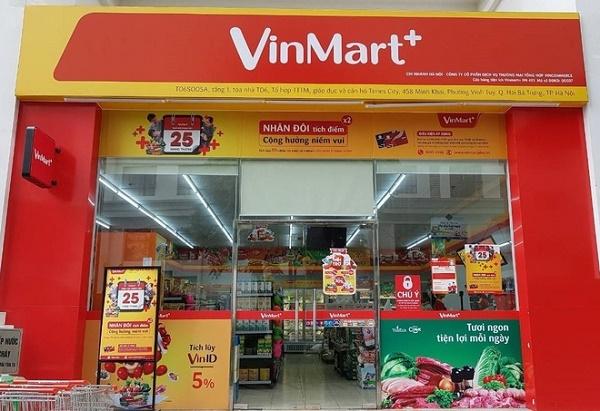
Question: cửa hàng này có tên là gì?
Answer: cửa hàng này có tên là vinmart+